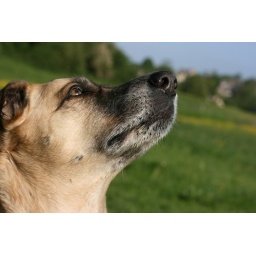
A red kite in the sky caught his interest